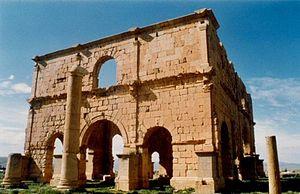
La Legio III Augusta était une légion romaine recrutée, comme sa jumelle la Legio II Augusta, vraisemblablement en 43 av. J.-C. par le consul Gaius Vibius Pansa pour Octave. Son nom constitue un jeu de mots pouvant signifier à la fois « la troisième légion d’Auguste » ou « la troisième auguste légion ». Contrairement à la plupart des autres légions qui se déplacèrent fréquemment au cours de leur existence à travers l’empire, celle-ci demeura en permanence en Afrique du Nord où elle assura seule la protection de la région, des renforts lui étant adjoints pour de brèves périodes. Auguste la positionna vers 30 ap. J.-C. à Ammaedara située dans les monts de l’Aurès. En 75, elle fut déplacée vers Theveste, un peu à l’ouest d’Ammaedara pour des raisons stratégiques afin d’être plus près des tribus qu’elle avait pour mission de surveiller. Enfin, elle fut transférée en 128 à Lambaesis, à nouveau pour des raisons stratégiques. À la fin du IIᵉ siècle, cette légion était constituée à 93 % de berbères d'Afrique du Nord dont 40 % de fils de vétérans.
Cet article recense les monuments historiques des départements d'Algérie, anciennes divisions administratives de l'Algérie française, de 1848 à 1962.
L'histoire des Aurès est liée à une partie de ce qui allait devenir l'Algérie, peuplée principalement de Chaouis. Les Aurès sont un vaste territoire comprenant une chaîne de montagnes et des plaines à l'est de l'Algérie.
Tazoult anciennement Lambèse pendant la colonisation française, est une commune algérienne de la wilaya de Batna, siège de daïra, située à 11 km à l'est de Batna, à 25 km à l'ouest de Timgad et à 90 km à l'ouest de Khenchela.
Lambèse, officiellement Lambèse-Tazoult, est une ville militaire d'Afrique romaine se situant au nord-est de l’Algérie sur le territoire de la commune de Tazoult dans la région des Aurès, à 10 km à l'est de Batna, sur la route de Timgad et de Khenchela.